Christopher von Uckermann

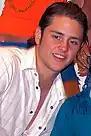
Von Uckermann in 2006

In summer of 2004, Uckermann was cast in the teen-oriented telenovela "Rebelde," a remake of the famed Argentinean series, "Rebelde Way", where he starred alongside Anahí, Dulce María, Alfonso Herrera, Christian Chávez, and Maite Perroni. He played Diego Bustamante, a student in the fictitious Elite Way School, son of a corrupt politician and with dreams of becoming a musician. The show ran from 2004–2006, totaling 440 episodes divided into three seasons.